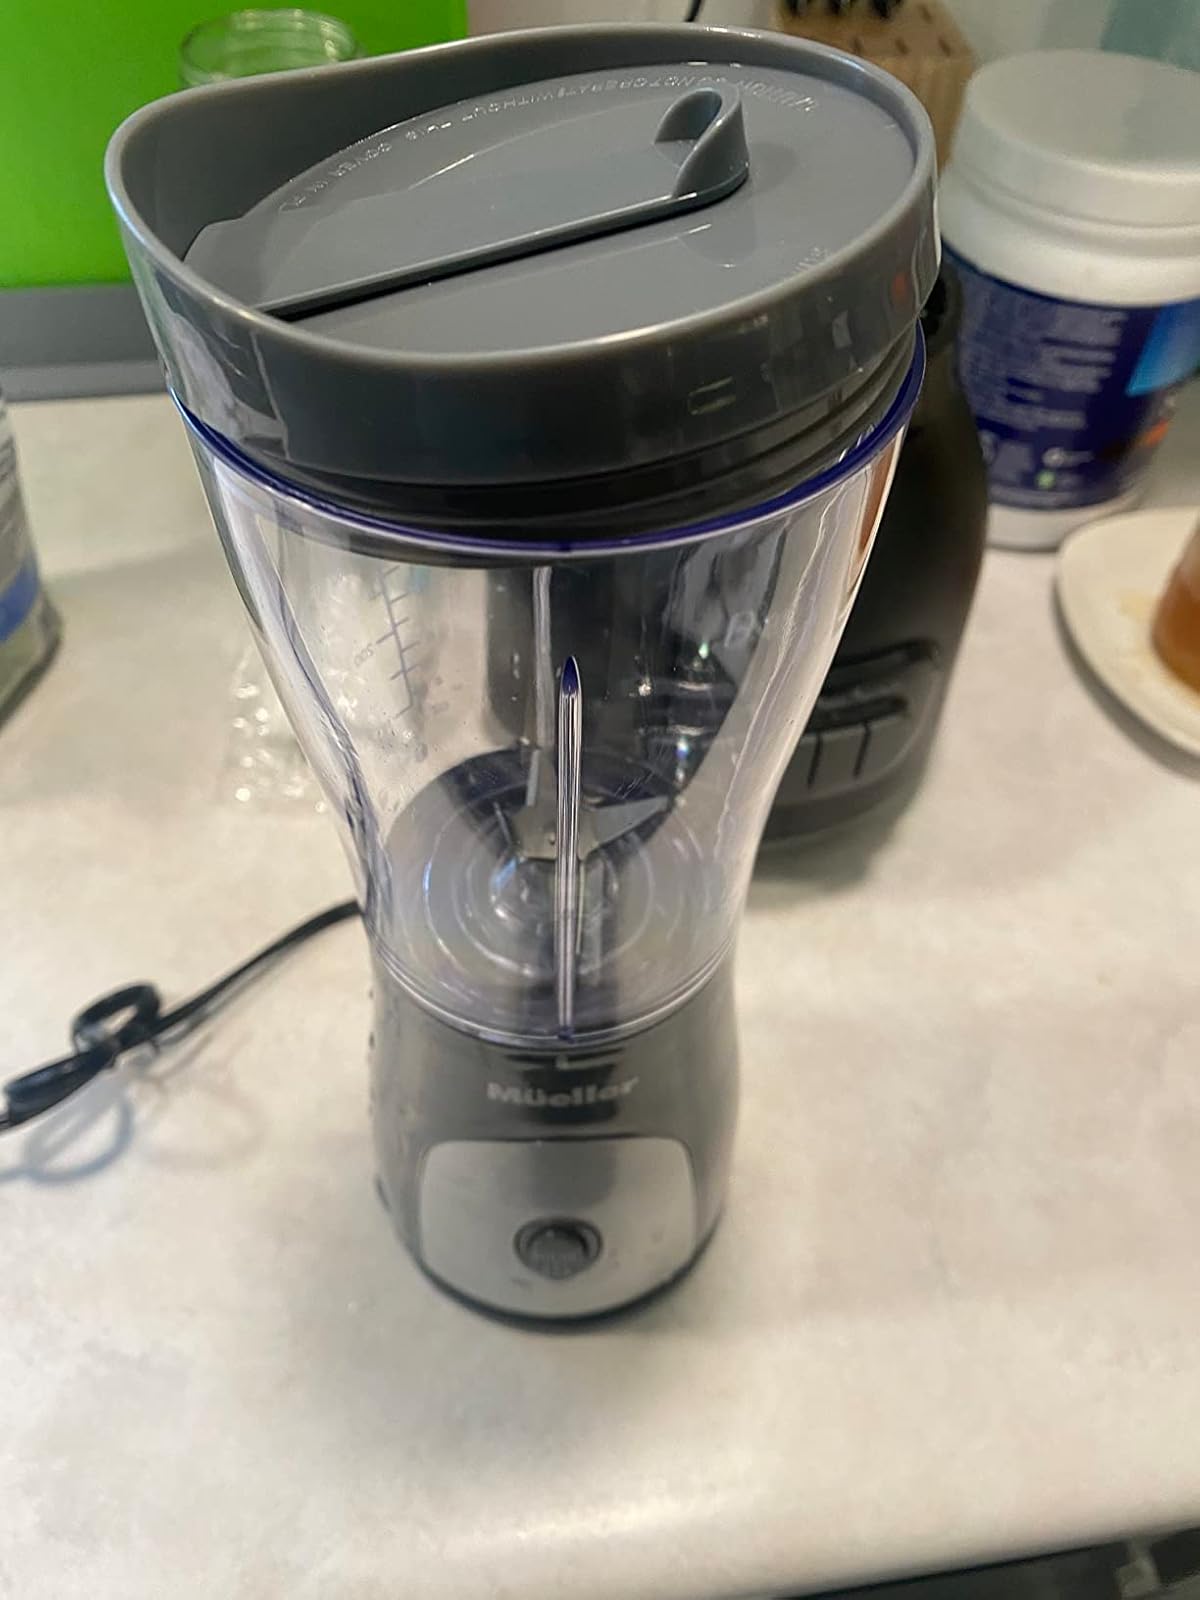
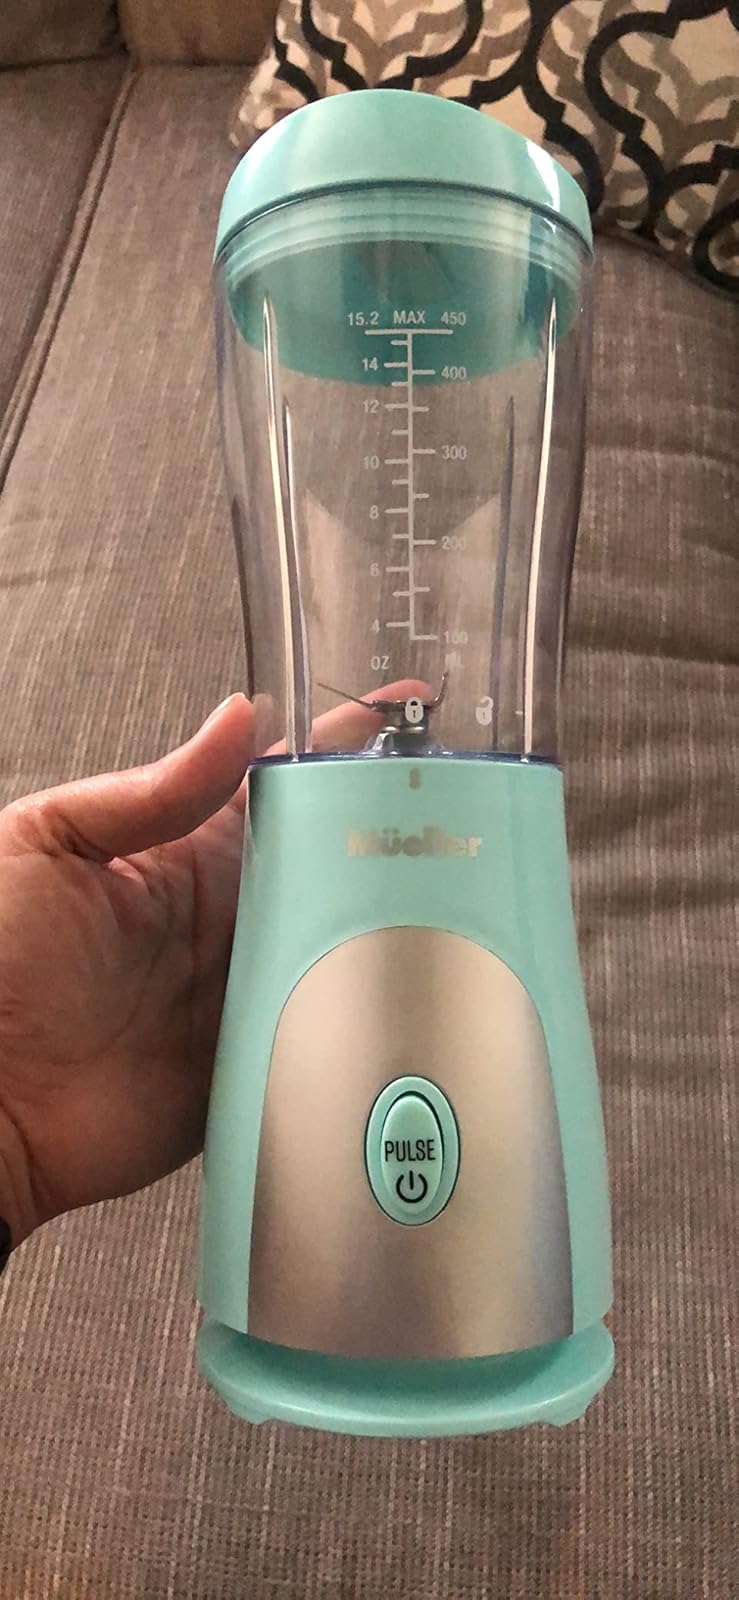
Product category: items_blender
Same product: no